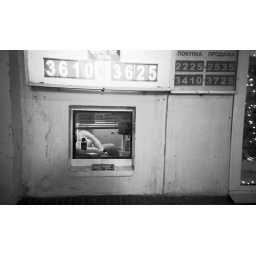
a person in a window of exchage office